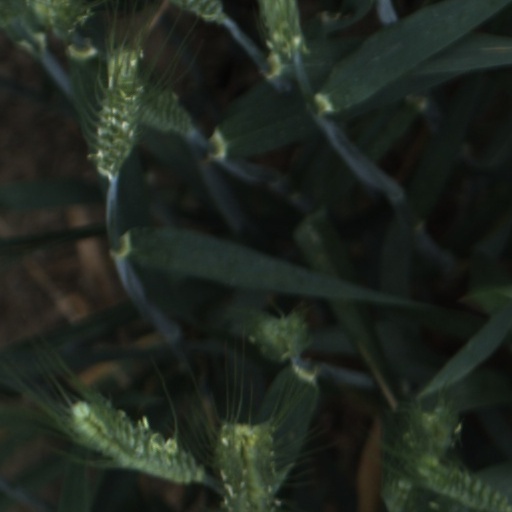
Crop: wheat